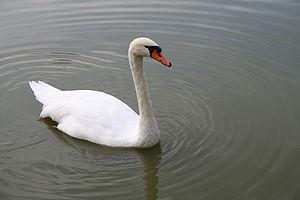
Bois de Vincennes, Paris, France.